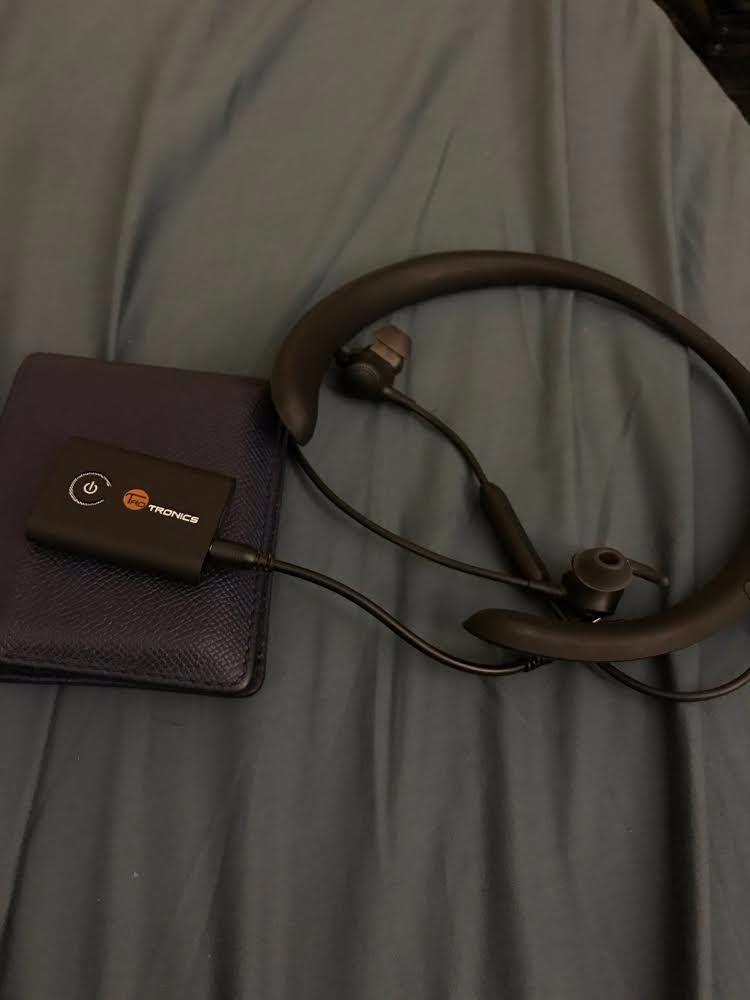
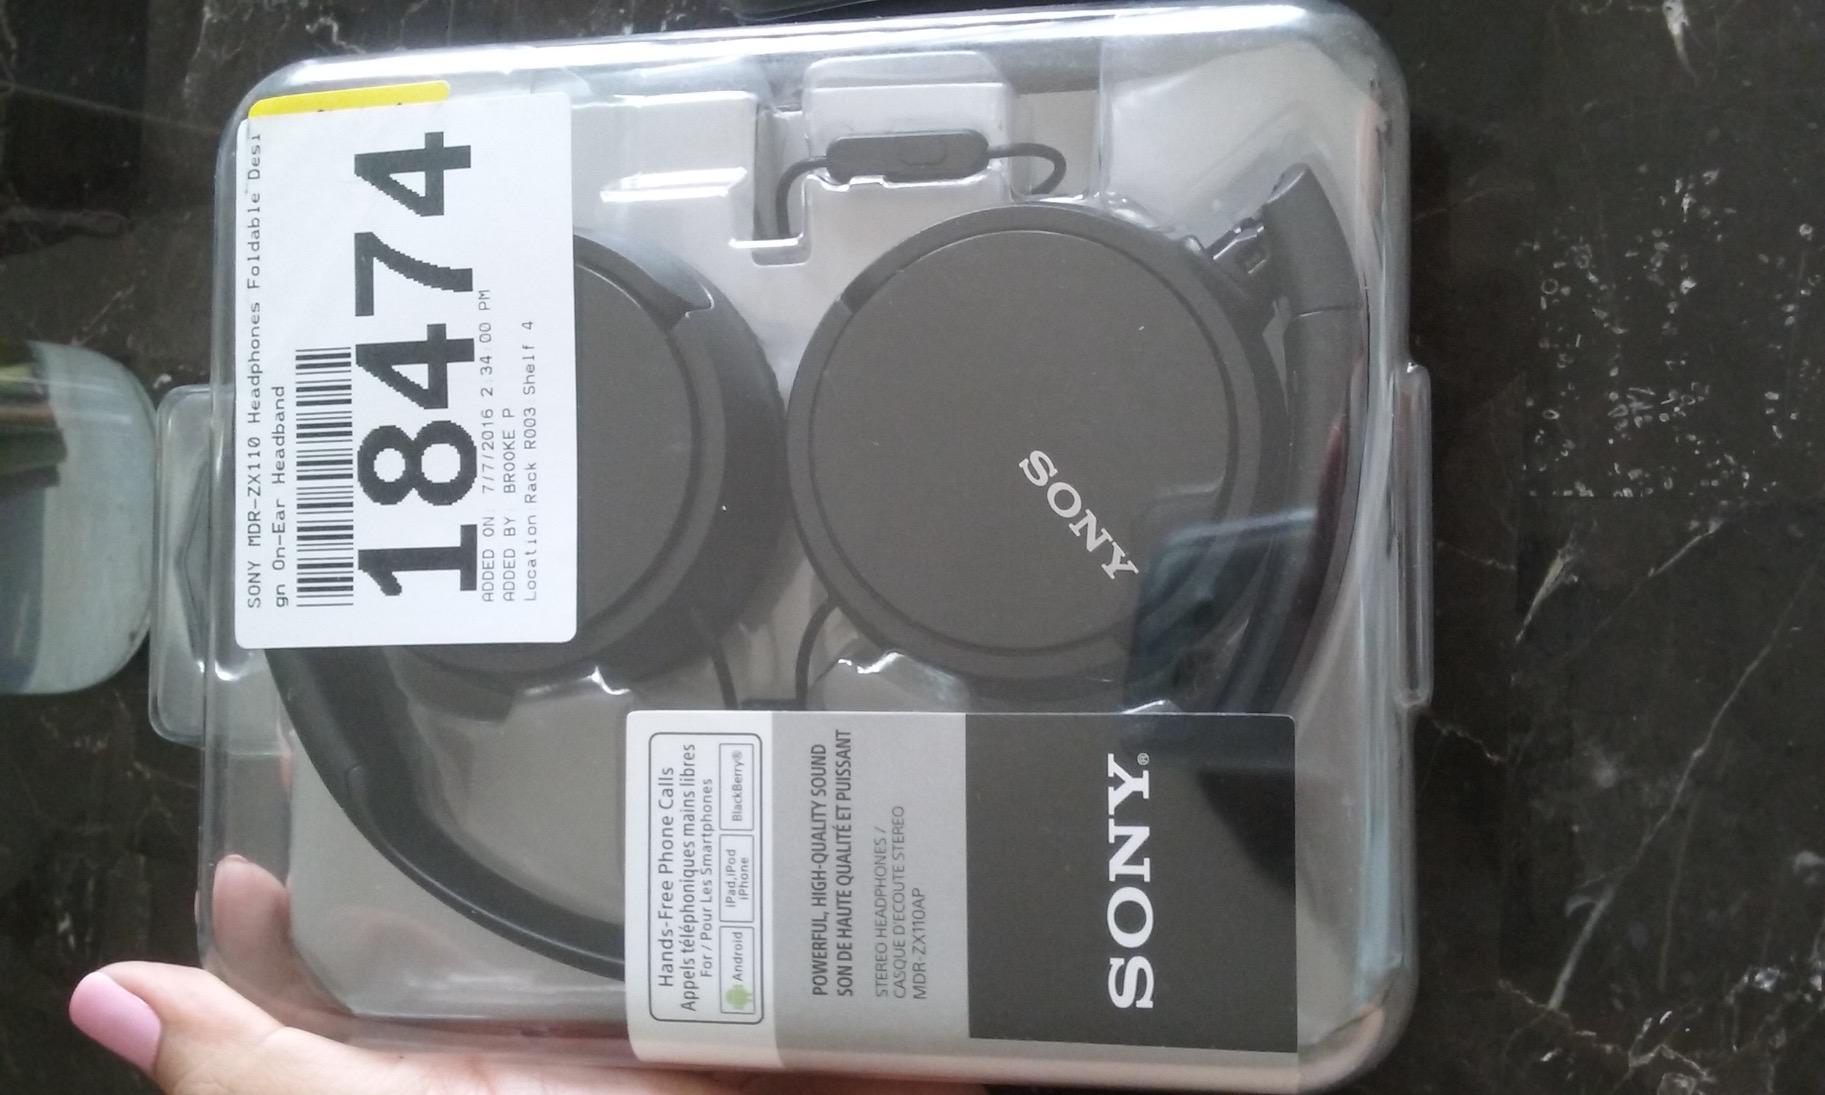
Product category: headphones
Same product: no